Camedo railway station

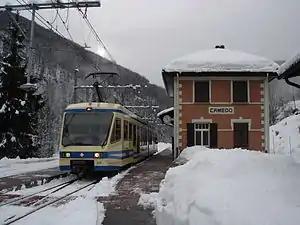
A FART train at the station in 2009

Camedo railway station is a railway station in the lower part of the village of Camedo, Switzerland. It is located on the Domodossola–Locarno line of the Regional Bus and Rail Company of Ticino (FART).